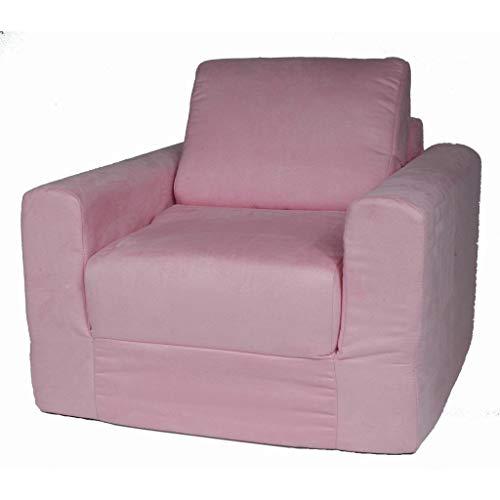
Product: Fun Furnishings Chair Sleeper, Pink
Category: Home & Kitchen | Furniture | Kids' Furniture
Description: Convenient fold out for sleep overs.
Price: $129.62
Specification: ASIN:B0071B9BK6|ShippingWeight:9pounds(Viewshippingratesandpolicies)|DateFirstAvailable:June15,2004